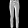
Label: Trouser